Southern theater of the American Revolutionary War

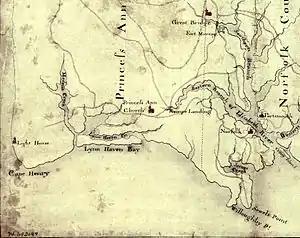
Detail of a 1770s map showing eastern Virginia and many of the places where conflict occurred in 1775. The map is oriented with North to the bottom and South to the top.

In most colonies British officials quickly departed as the Patriots took control. In Virginia, the royal governor resisted. In the Gunpowder Incident of April 20, 1775, Lord Dunmore, the Royal Governor of Virginia, removed gunpowder stored in Williamsburg to a British warship in the James River. Dunmore saw rising unrest in the colony and was trying to deprive Virginia militia of supplies needed for insurrection. The Patriot militia, led by Patrick Henry, forced Dunmore to pay for the gunpowder. Dunmore continued to hunt for caches of military equipment and supplies in the following months, acts that were sometimes anticipated by Patriot militia, who would move supplies before his arrival.